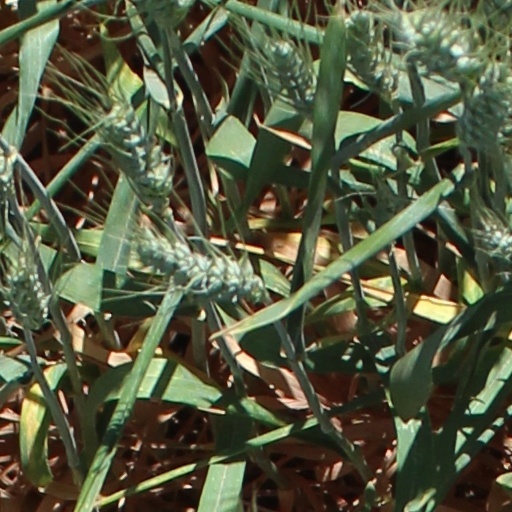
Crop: wheat